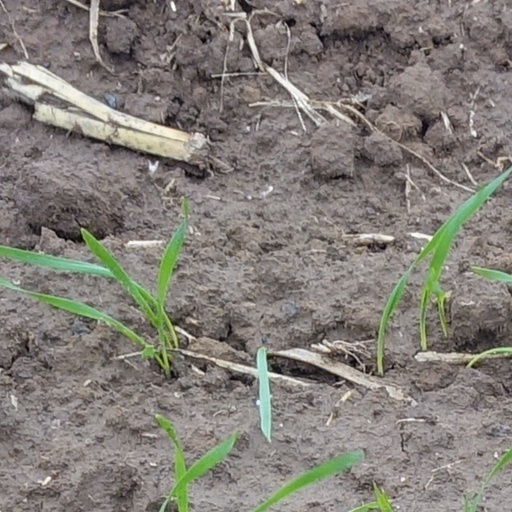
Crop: wheat